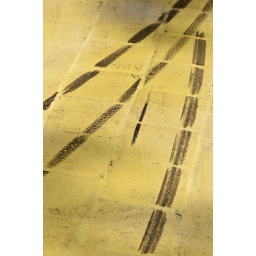
Three long black tire tracks left on dirty yellow tarmac laid over alternating square pavement tiles.